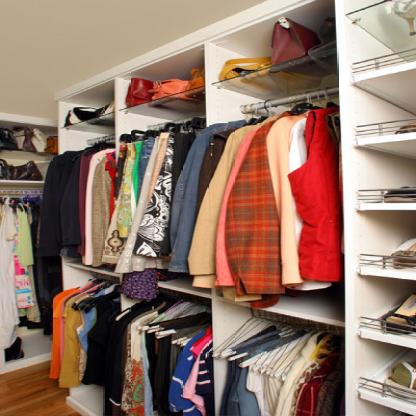
Scene: Indoor